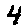
Label: 4